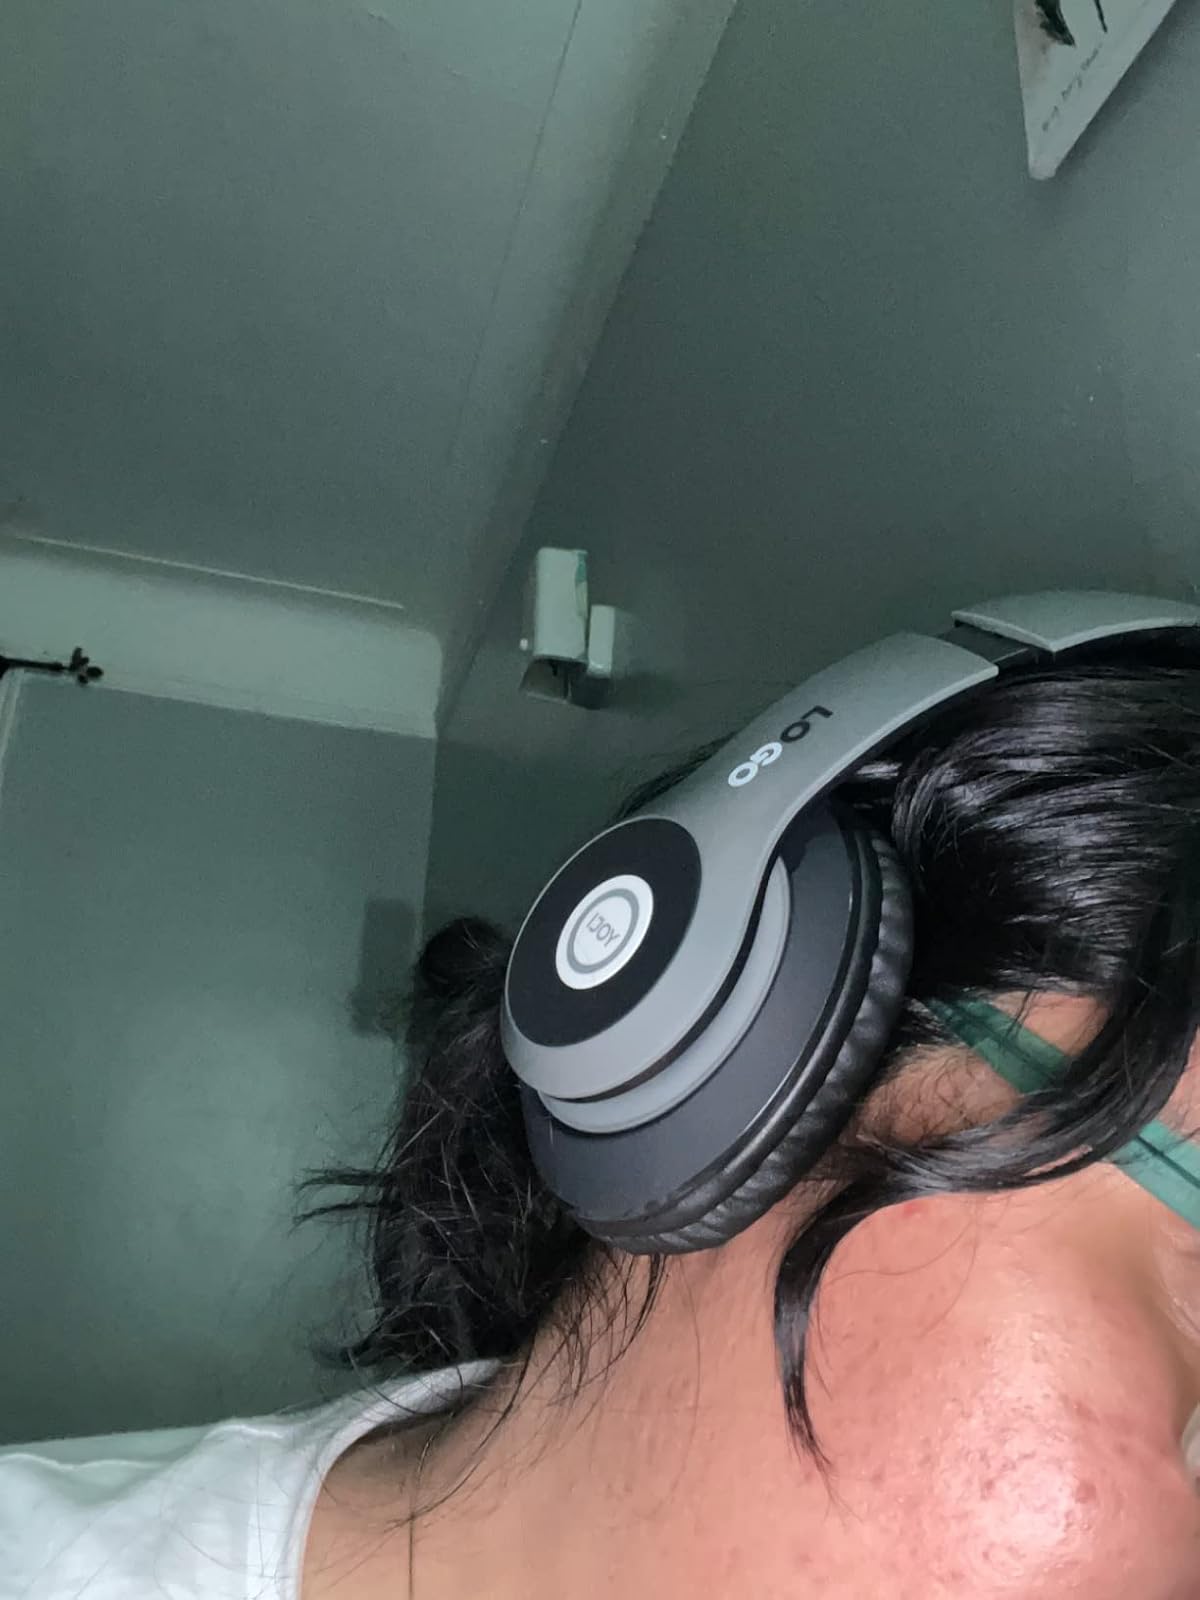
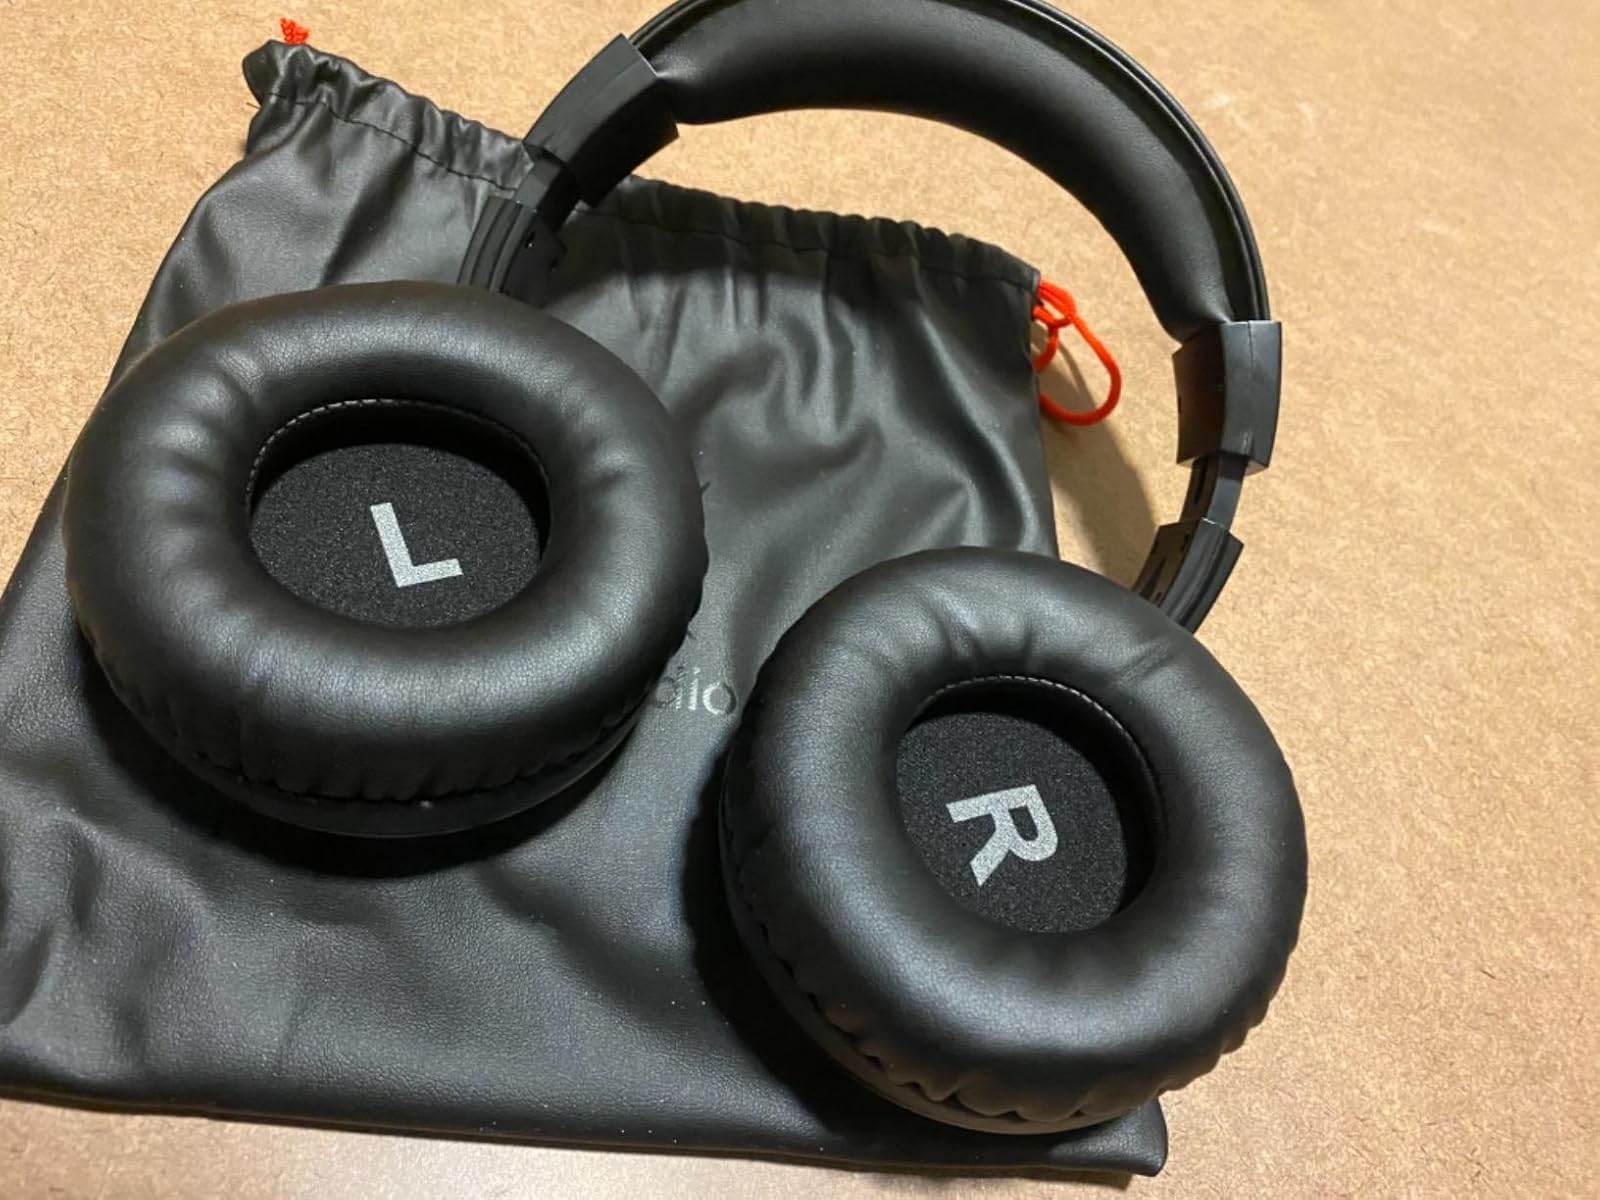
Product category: headphones
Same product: no